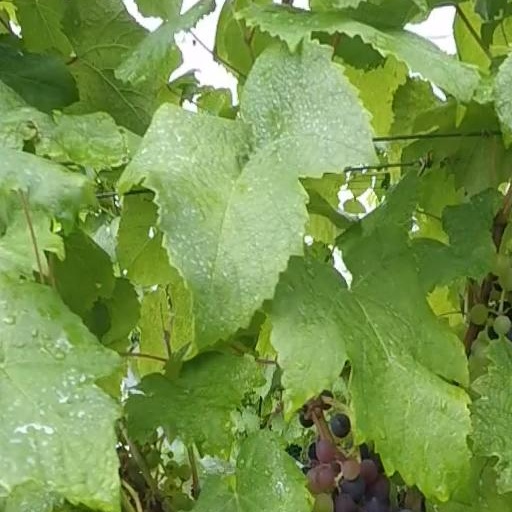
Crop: grape